South East Queensland

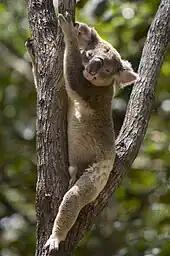
Brisbane Koala Bushlands at Burbank, 2008

The region is mountainous. McPherson Range, Teviot Range, D'Aguilar Range, Little Liverpool Range, Blackall Range as well as the Springbrook Plateau and Tamborine Mountain Plateau. Isolated volcanic peaks are found at Moogerah Peaks and the Glass House Mountains. Along the coast are several large islands including Bribie Island, Moreton Island and North Stradbroke Island with many smaller islands in Moreton Bay. Several major water supply and flood mitigation dams have been constructed here. The SEQ Water Grid, Western Corridor Recycled Water Scheme and Gold Coast Desalination Plant were built to counter the effects of drought in South East Queensland. Just over half the land is used for grazing. South East Queensland is flood-prone. The coastal dunes of South East Queensland represent one of the world’s oldest, largest and continuous systems of coastal dunes.